Vinicius and Tom

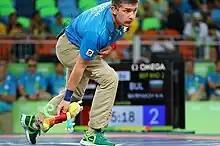
A referee in men's Greco-Roman 85 kg wrestling picks up a plush doll of Vinicius, thrown by coaches into the ring at Rio 2016 to challenge referee calls.

In wrestling, coaches may challenge a referee's call by throwing a predetermined "soft object" into the ring. Although this is normally a foam brick, wrestling rules do not specify what the soft object must be. During the 2016 Olympic wrestling events, the organizers provided coaches with soft plush dolls of Vinicius to throw into the ring when they wished to challenge a call. One wrestler's coach received a Vinicius doll with a red shirt, while the opponent's coach received one with a blue shirt.